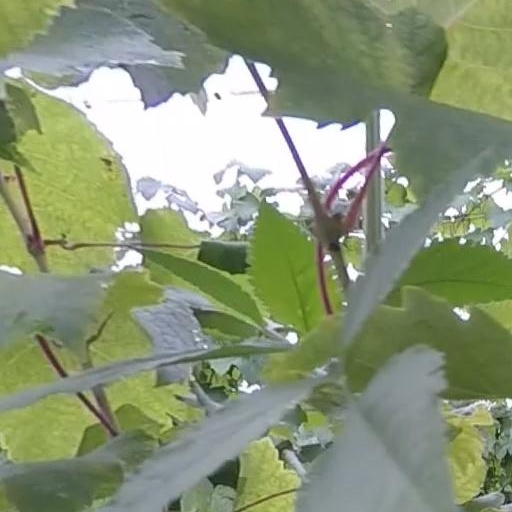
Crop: grape